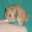
Label: hamster